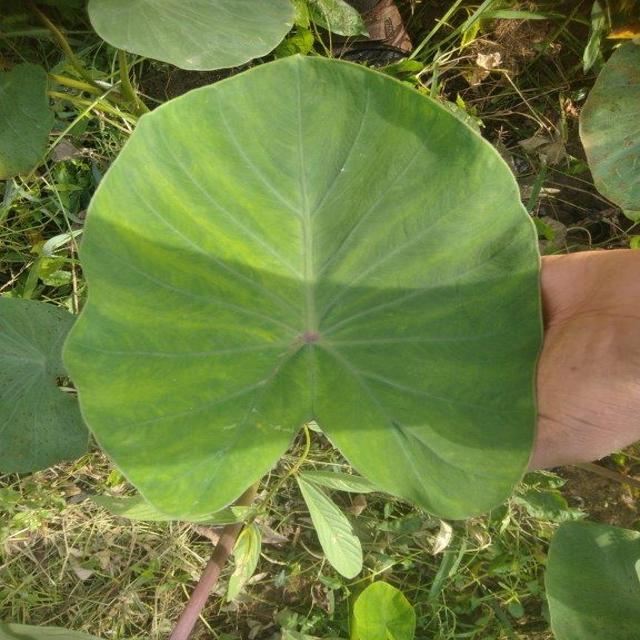
Label: Healthy